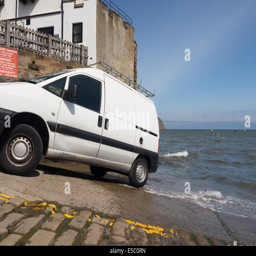
a van parked perilously close to the sea on the coast